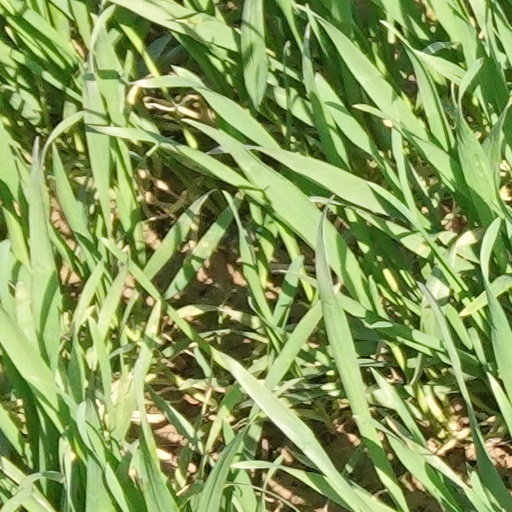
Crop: wheat